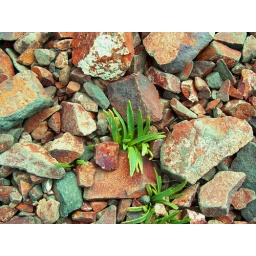
grass in rocks